Kim Kyu-min

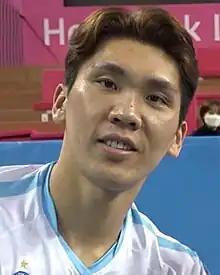
Kim in 2020

Kim Kyu-min (born 28 December 1990) is a volleyball player from South Korea. He currently plays as a middle blocker for the Incheon Korean Air Jumbos club in V-League.